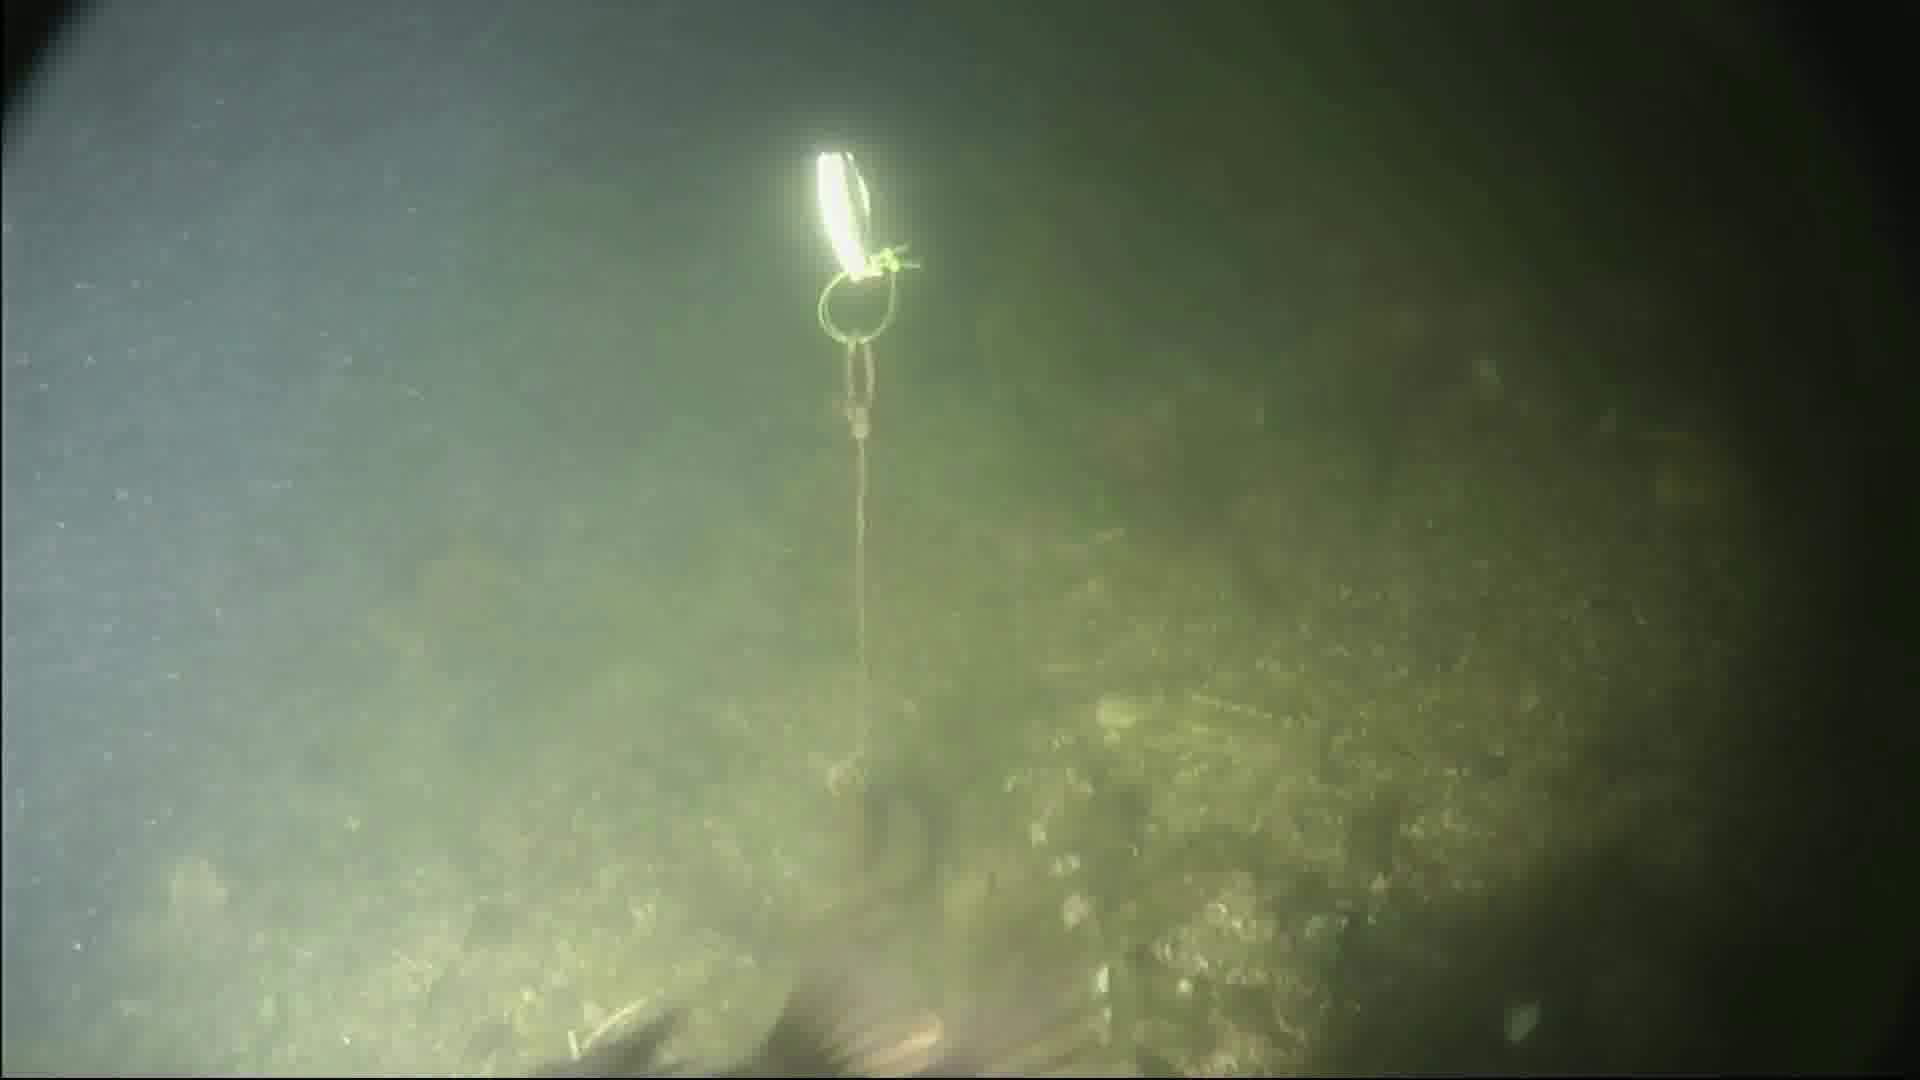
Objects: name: fish
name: crab
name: starfish